Question: Please indicate a possible affordance area of the swing_tennis_racket that can be used for holding
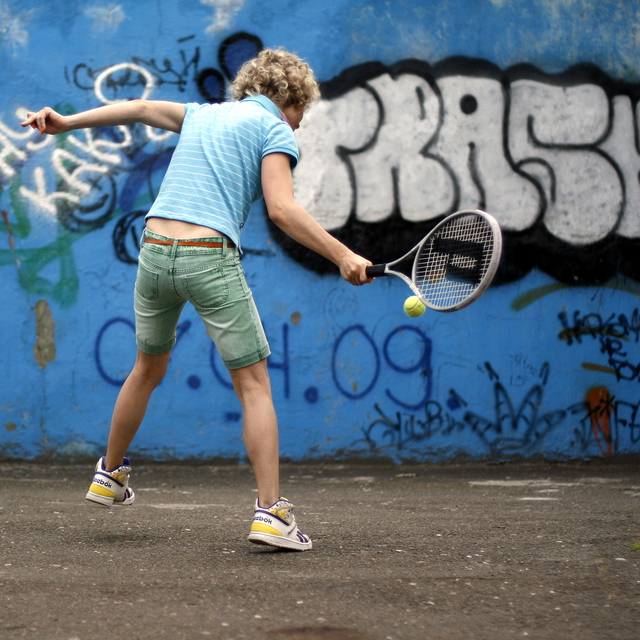
Answer: [350.071, 245.786, 417.5, 289.929]